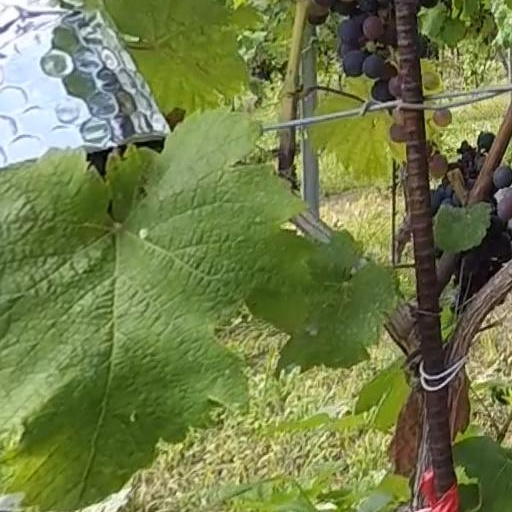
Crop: grape